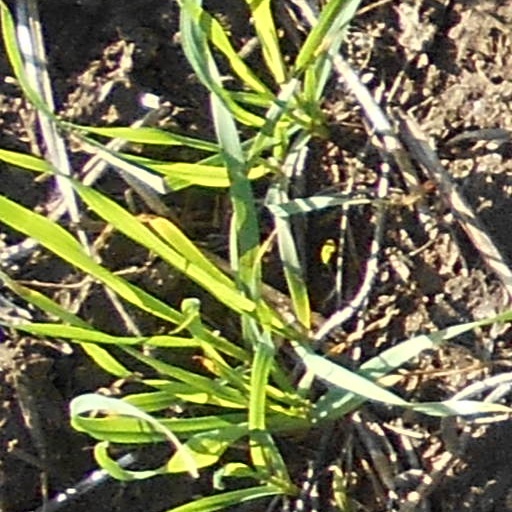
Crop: wheat